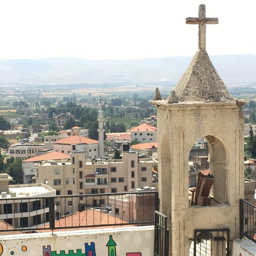
a city : you are the light of the world .